Diane Paragas

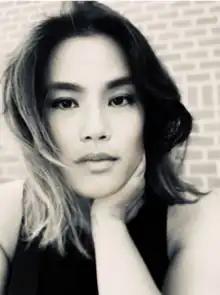
Paragas in Brooklyn 2019

Diane Paragas is a Filipino-American documentary and narrative film and commercial director. She is best known for writing, directing and producing the 2020 film "Yellow Rose". "Yellow Rose" was Paragas' debut narrative feature. The film was selected as the Opening Night Film of the 2019 Los Angeles Asian Pacific Film Festival. Yellow Rose won Grand Jury Prizes at LAAPFF, Bentonville Film Festival, CAAMFEST37, and Urbanworld where it also took the Audience Award. The film also won the Audience Award at the Hawaii International Film Festival.